Veterinary medicine in Indonesia

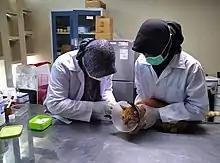
Two veterinarians examining a cat.

Veterinary science is practiced by veterinarians and, to a more limited extent, by the bachelors of veterinary science and veterinary paramedics. All three are classified as animal health workers. The number of veterinarians in Indonesia ranges from 15 thousand to 20 thousand people.